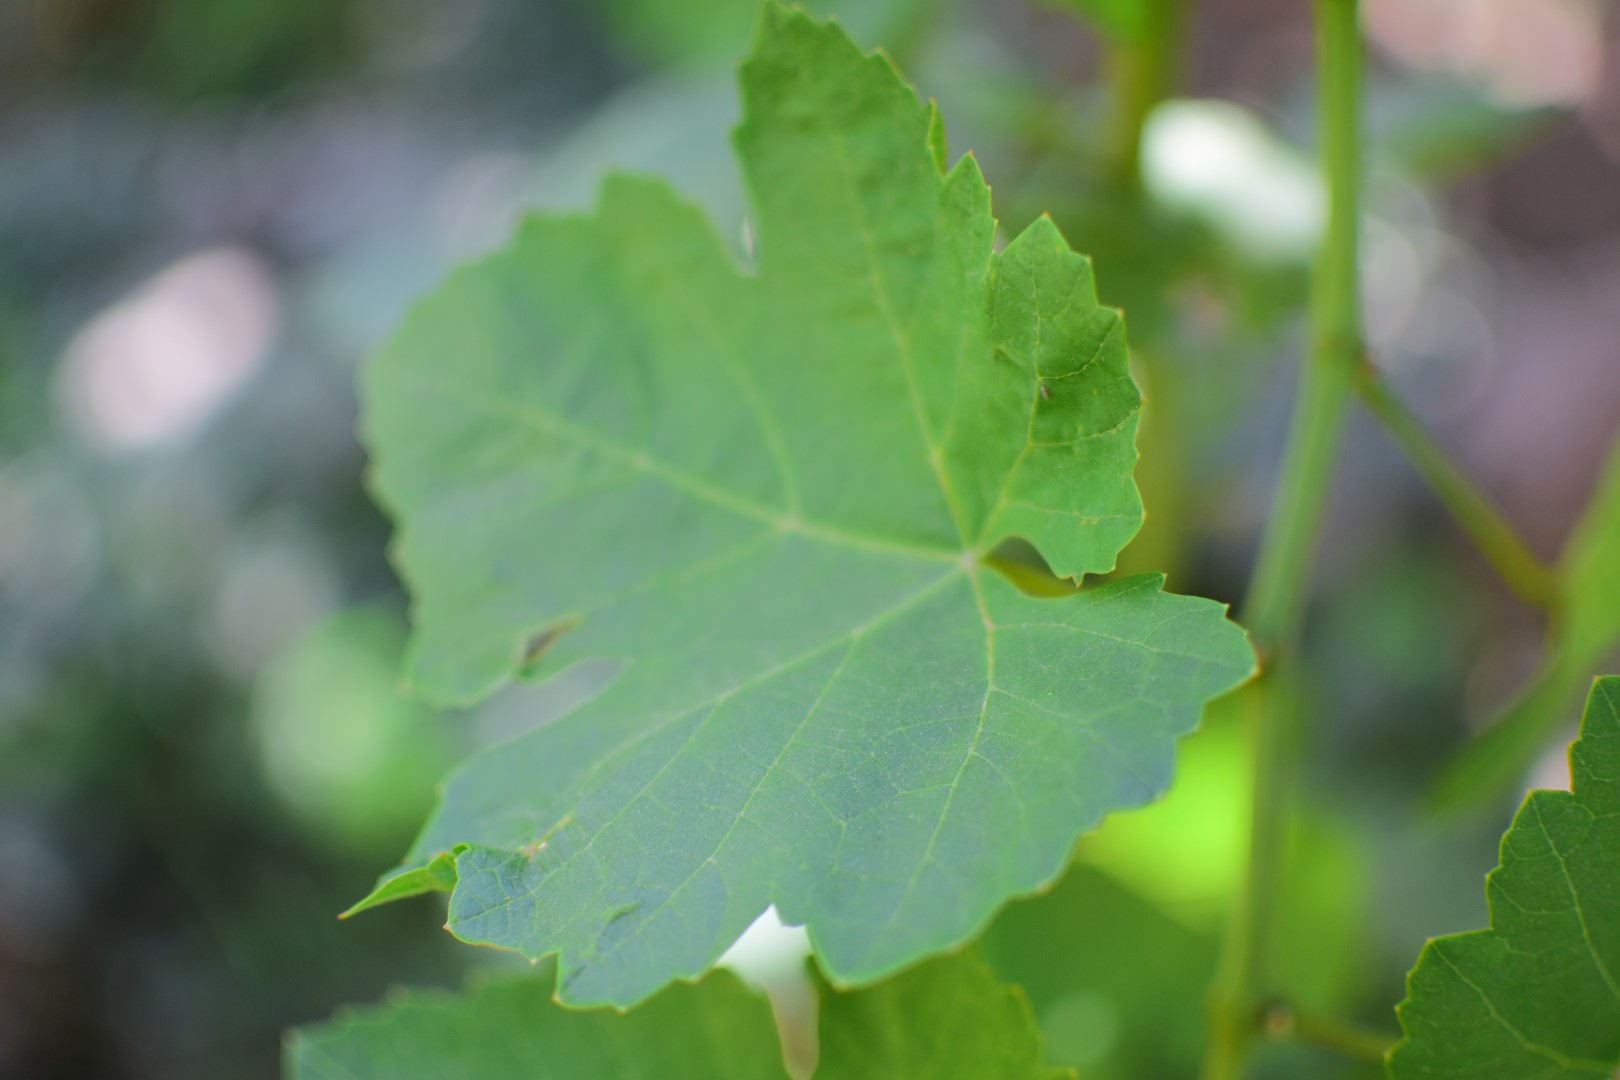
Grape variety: Shdah